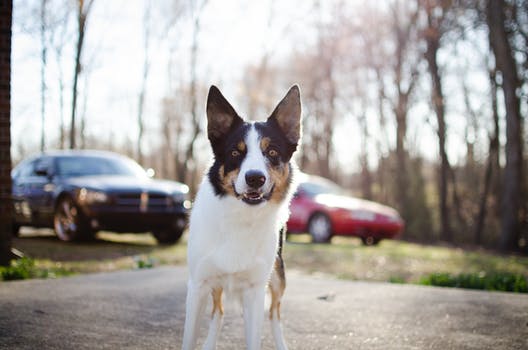
Label: No Watermark